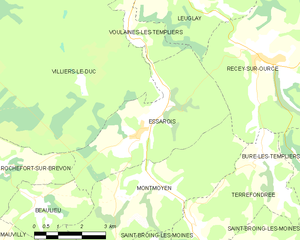
Essarois est une commune française située dans le canton de Châtillon-sur-Seine du département de la Côte-d'Or en région Bourgogne-Franche-Comté.